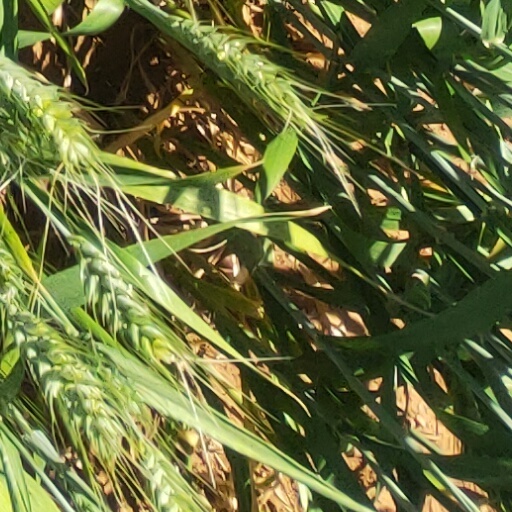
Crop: wheat